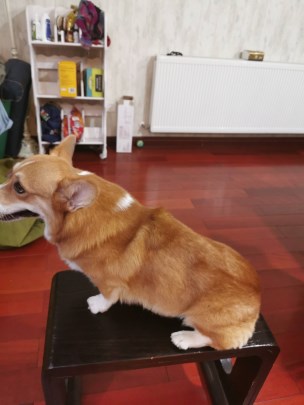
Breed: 2909-n000116-Cardigan